Blood, Guts, Bullets and Octane

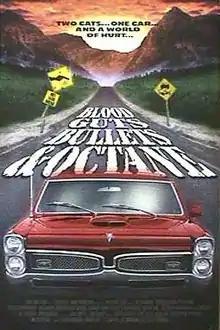
Film poster

Blood, Guts, Bullets, and Octane is a 1998 American independent action comedy film written, produced, edited, directed and starring Joe Carnahan in his feature-length directorial debut.